Óscar Romero

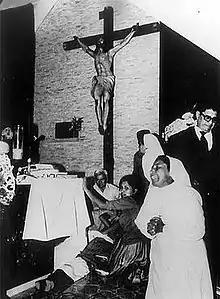
Photo that appeared in "El País" on 7 November 2009 with the information that the state of El Salvador recognized its responsibility in the crime.

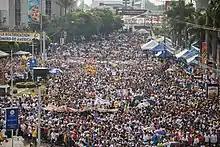
Savior of the World Plaza at the beatification

Romero noted in his diary on 4 February 1943: "In recent days the Lord has inspired in me a great desire for holiness. I have been thinking of how far a soul can ascend if it lets itself be possessed entirely by God." Commenting on this passage, James R. Brockman, Romero's biographer and author of "Romero: A Life", said that "All the evidence available indicates that he continued on his quest for holiness until the end of his life. But he also matured in that quest."